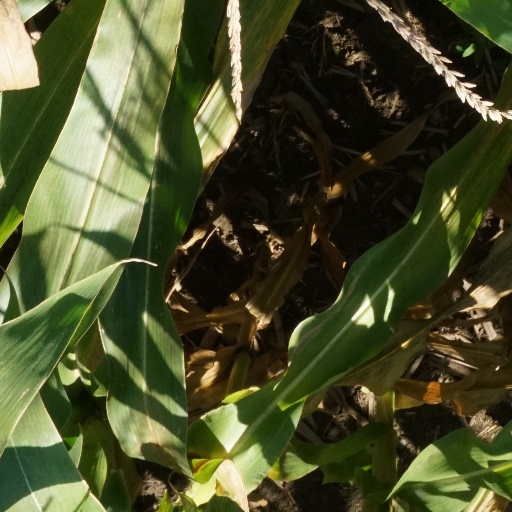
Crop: maize; corn